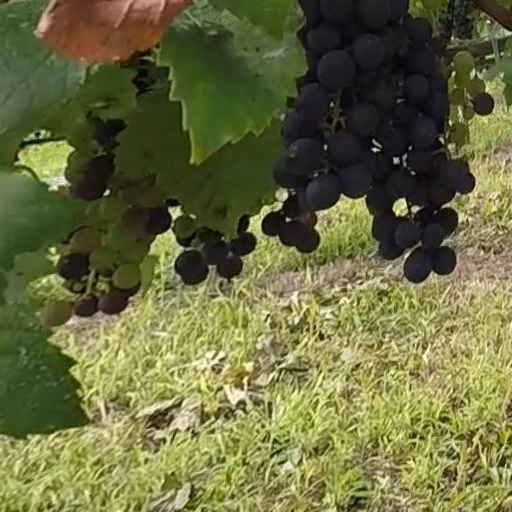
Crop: grape